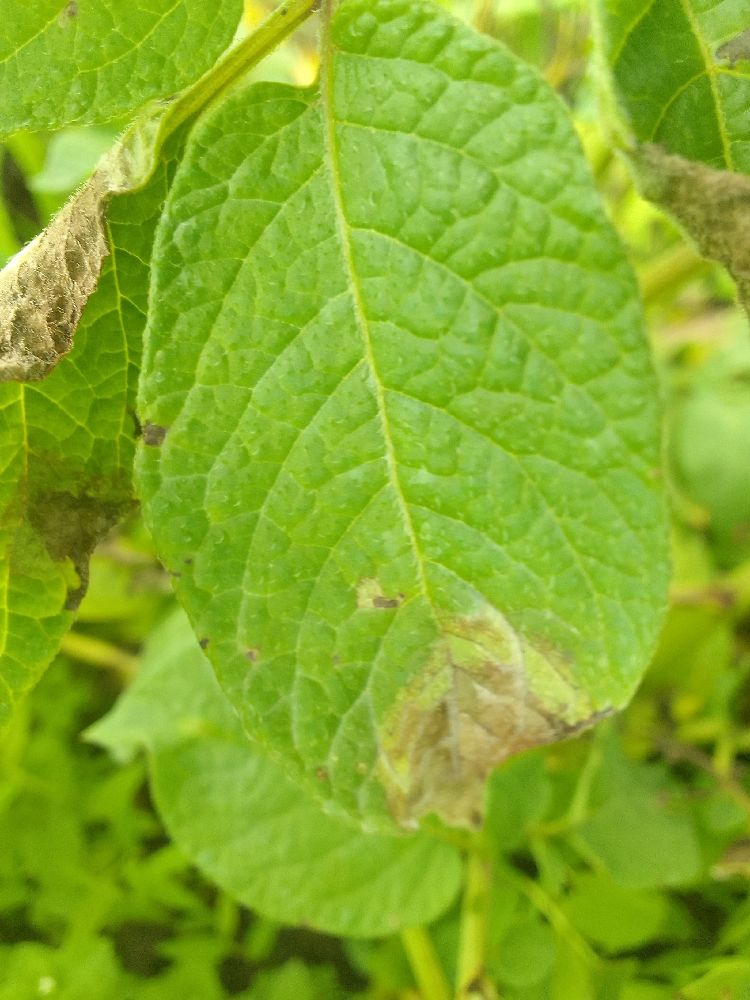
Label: Late blight